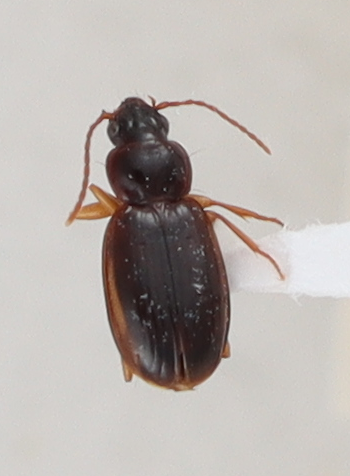
Scientific name: Trechus obtusus
Plot: 14
Trap: S
Collected: 20200929